Food drying

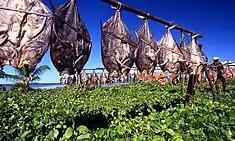
Flattened fish drying in the Sun in Madagascar. Fish are preserved through such traditional methods as drying, smoking, and salting.

Food drying is a method of food preservation in which food is dried (dehydrated or desiccated). Drying inhibits the growth of bacteria, yeasts, and mold through the removal of water. Dehydration has been used widely for this purpose since ancient times; the earliest known practice is 12,000 B.C. by inhabitants of the modern Asian and Middle Eastern regions. Water is traditionally removed through evaporation by using methods such as air drying, sun drying, smoking or wind drying, although today electric food dehydrators or freeze-drying can be used to speed the drying process and ensure more consistent results.